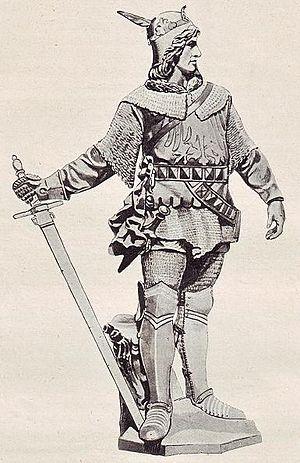
Cette page dresse une liste de personnalités nées au cours de l'année 1280 :
Valdemar ou Woldemar dit le Grand, né vers 1280 et mort le 14 août 1319 à Bärwalde, prince de la maison d'Ascanie, est corégent de la marche de Brandebourg à partir de 1302 puis seul margrave souverain de 1308 à sa mort. Dès l'an 1318, il fut tuteur de son cousin mineur Henri II.